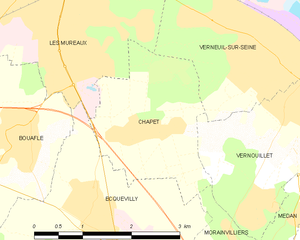
Carte des communes françaises Chapet